Jean-Karl Vernay

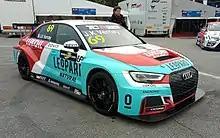
Vernay's Audi RS3 LMS car for TCR competition in 2018.

In 2011 Vernay was the test and reserve driver for Peugeot Sport, testing the Peugeot 908 on several occasions.